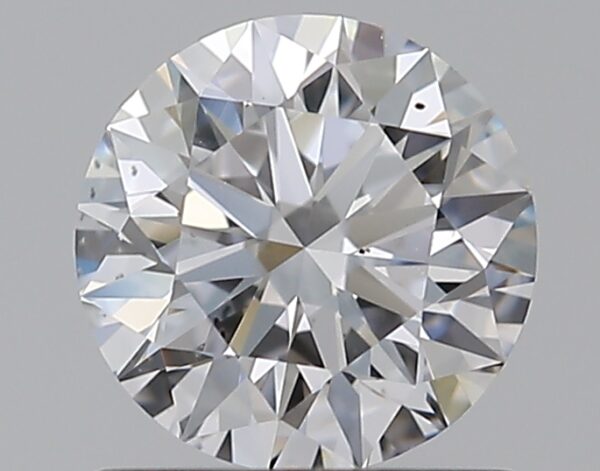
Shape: round
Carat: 0.8
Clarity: VS2
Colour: D
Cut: EX
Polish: EX
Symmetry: EX
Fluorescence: N
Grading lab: GIA
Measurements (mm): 5.93 x 5.97 x 3.67